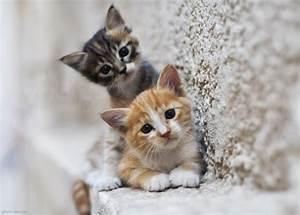
cat